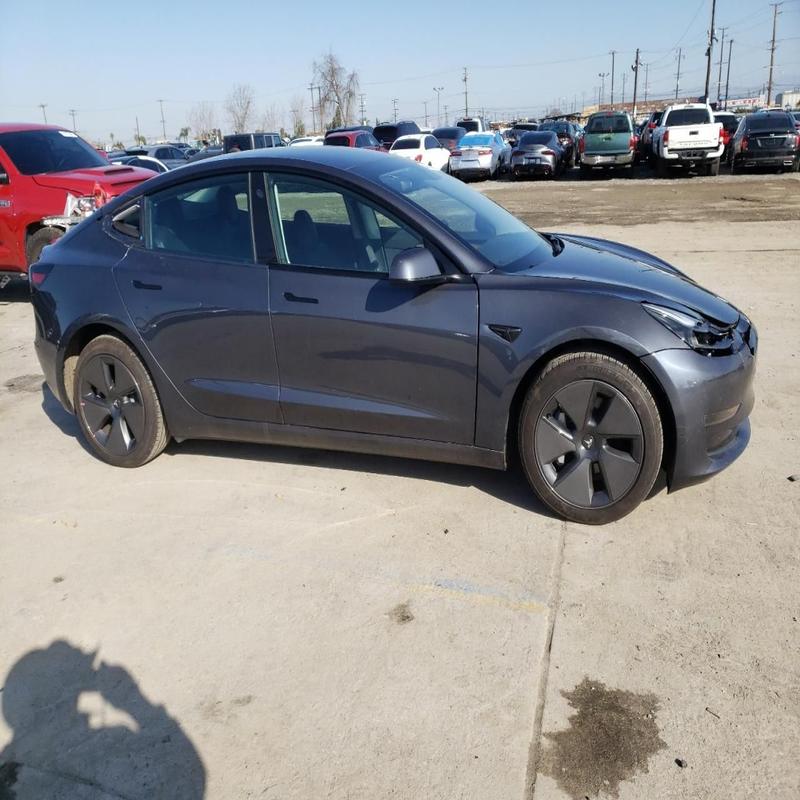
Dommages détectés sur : pare-choc avant, feu avant droit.
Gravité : majeur